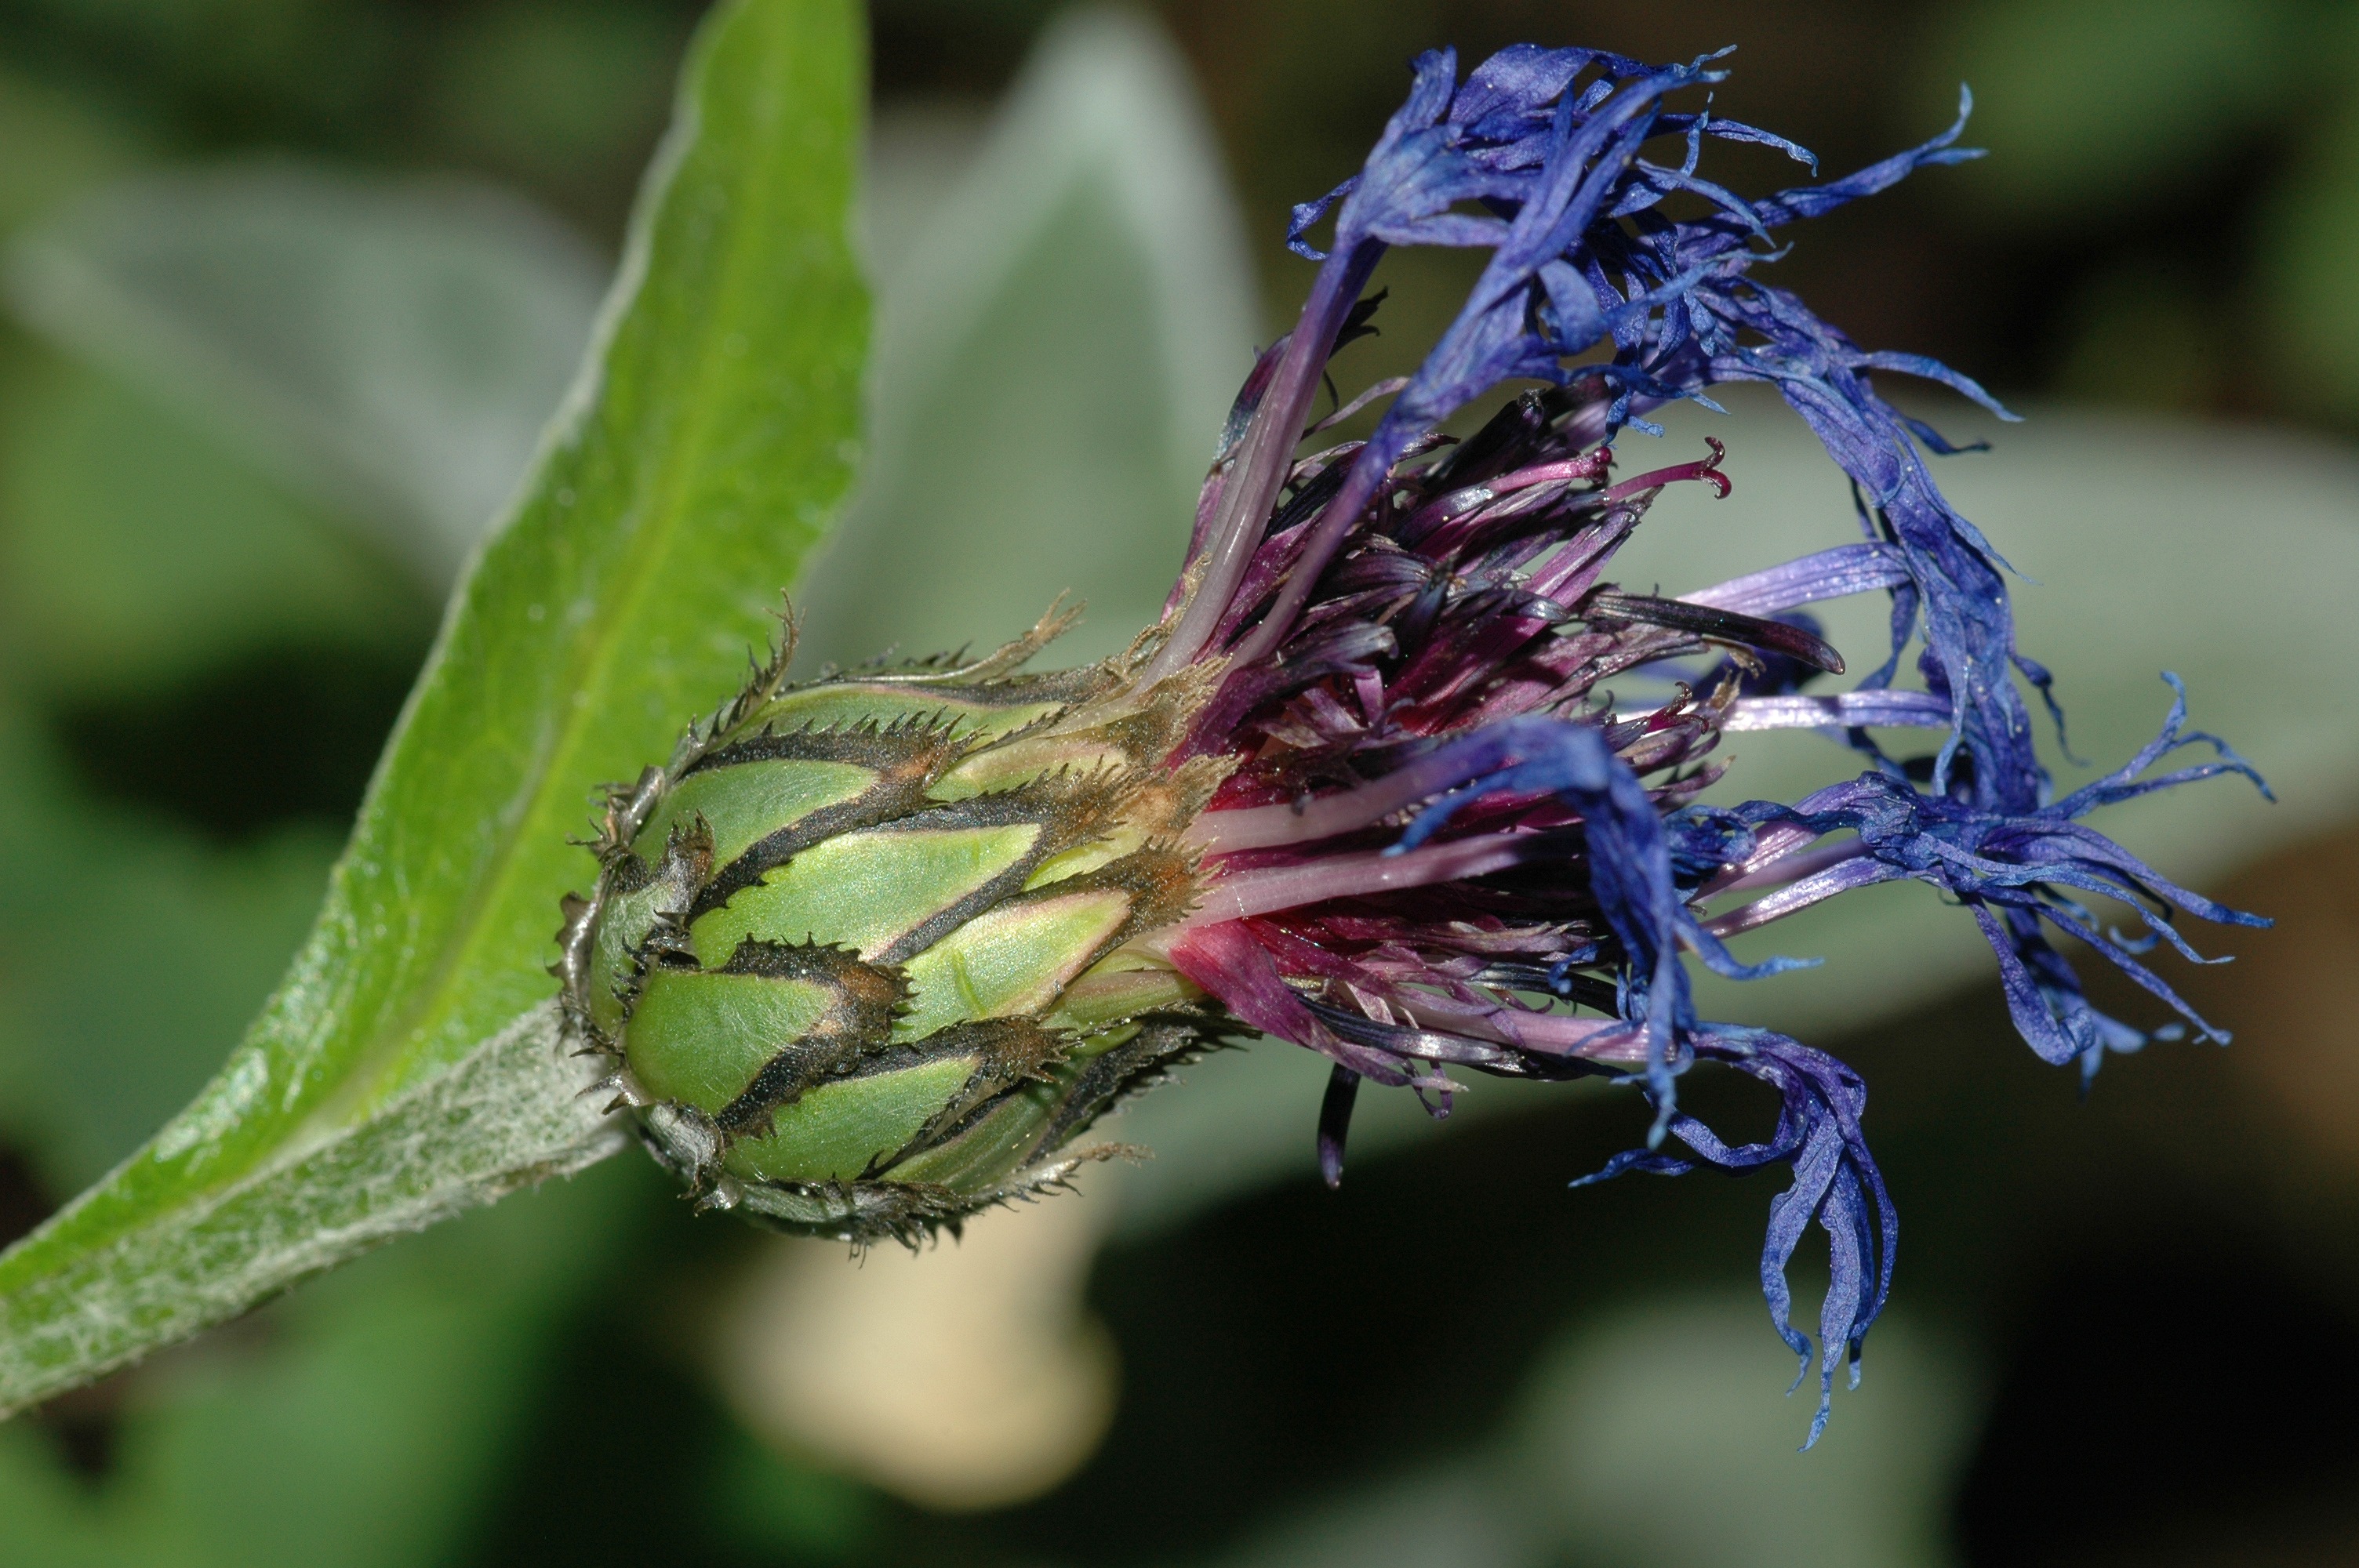
nature, plant, photography, leaf, flower, green, herb, insect, macro, botany, garden, flora, fauna, wild flower, invertebrate, wildflower, flowers, close up, thistle, bud, wilted, macro photography, flowering plant, daisy family, shriveled, plant stem, land plant